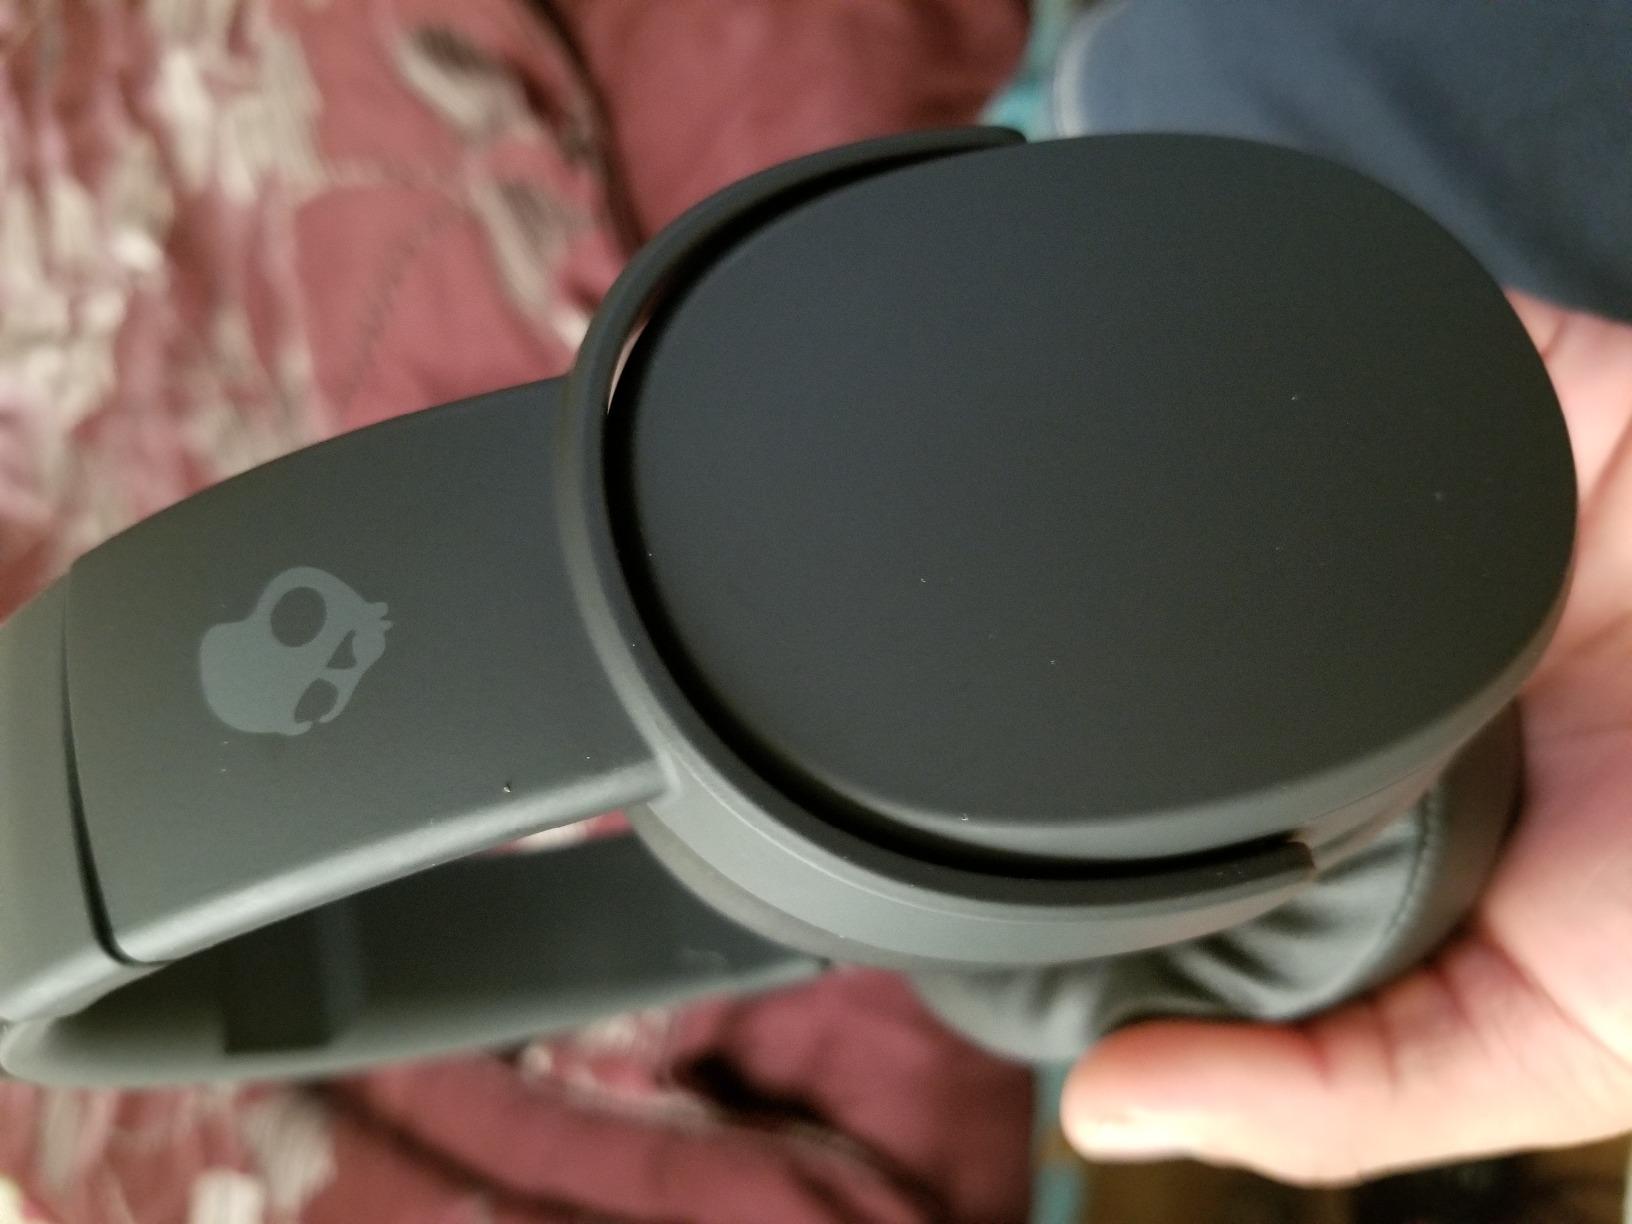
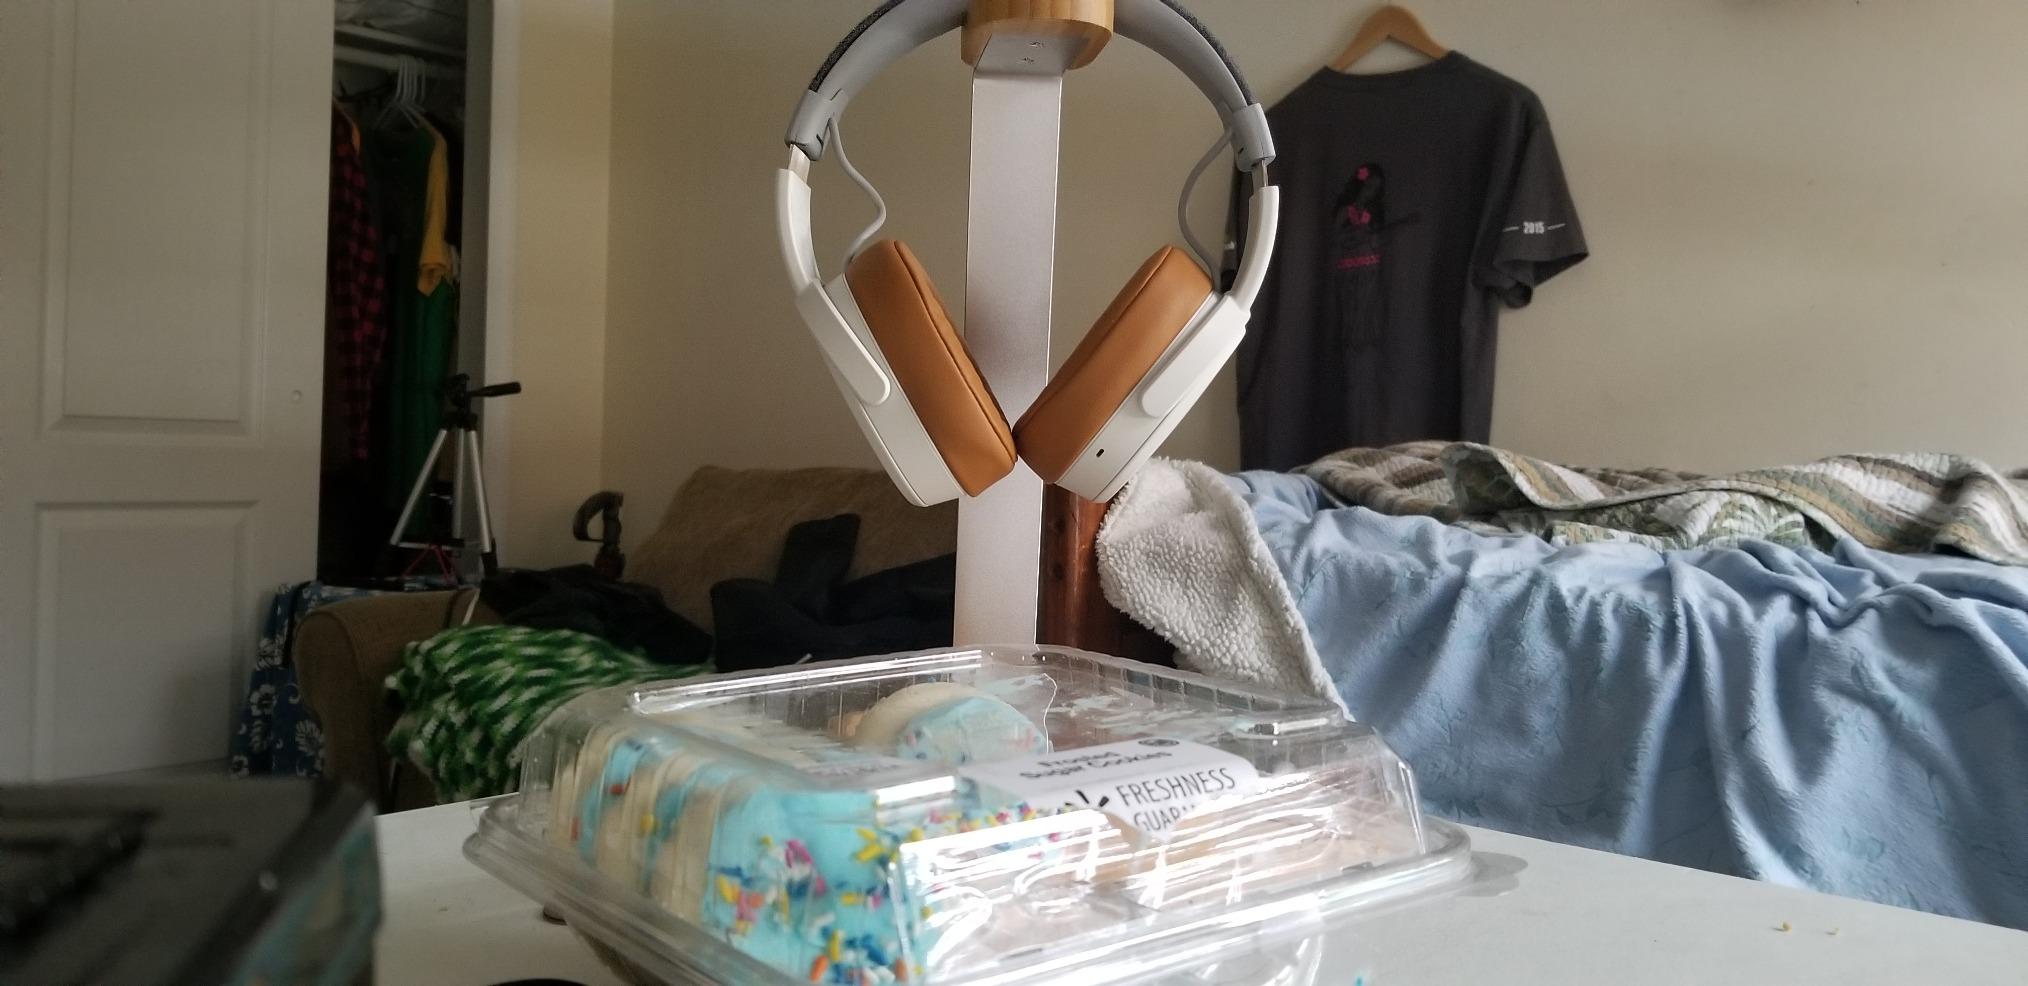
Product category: headphones
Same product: no